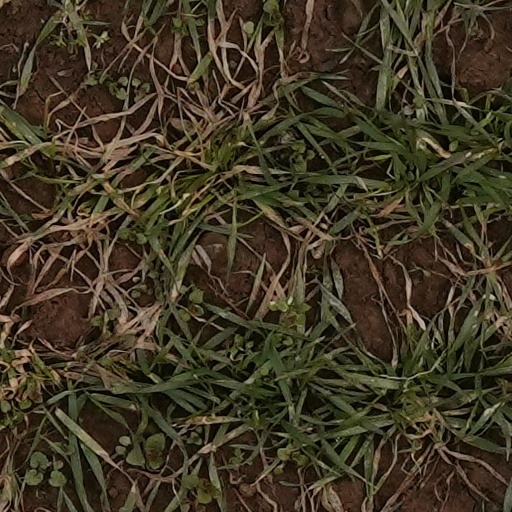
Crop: wheat